Roy Brown (clown)

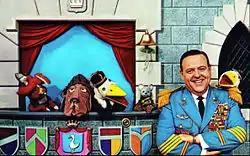
Brown created all of the puppet characters shown here with Frazier Thomas and Garfield Goose: Romberg Rabbit, Beauregard Burnside III, Mackintosh Mouse, and Chris Goose.

The show was originally called "Garfield Goose and Friend", as it started out with just Thomas and his goose puppet. Because the cast of characters had grown, Thomas decided to change the name of his program to "Garfield Goose and Friends" with the addition of Romberg Rabbit. Brown's next creation for the program was a sleepy bloodhound called Beauregard Burnside III, who came to full attention when "hotdogs, hamburgers, spaghetti and meatballs" was said into his ear. Macintosh Mouse came to the show to work in the castle mailroom.